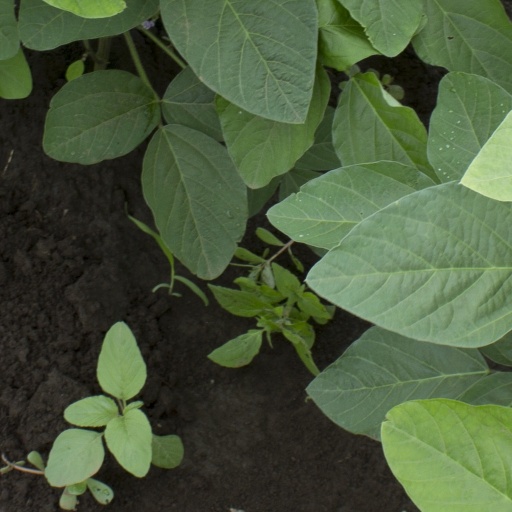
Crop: soybean